Saleh Khana

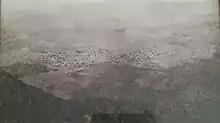
Cherat Saleh Khana 1926

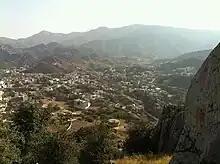

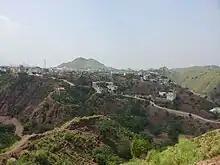
Mount Pakka

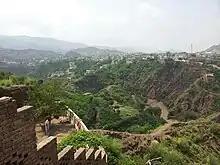

Saleh Khana is a large village in the Nowshera District of Khyber Pakhtunkhwa, Pakistan located just below the Cherat mountains.